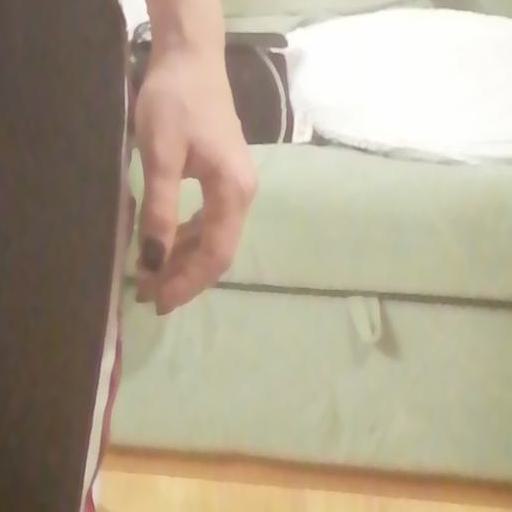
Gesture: no_gesture